Dune: House Harkonnen

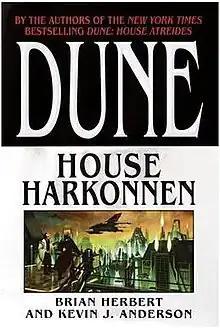
First edition cover

Dune: House Harkonnen is a 2000 science fiction novel by Brian Herbert and Kevin J. Anderson, set in the fictional "Dune" universe created by Frank Herbert. It is the second book in the "Prelude to Dune" prequel trilogy, which takes place before the events of Frank Herbert's celebrated 1965 novel "Dune". The "Prelude to Dune" novels draw from notes left behind by Frank Herbert after his death.